Razorbill

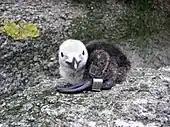
Banded chick on Gannet Island, Labrador

Nest site choice is very important for these birds to ensure the protection of the young from predators. Unlike murres, nest sites are not immediately alongside the sea on open cliff ledges but at least away, in crevices on cliffs or among boulders. Nests are usually confined among the rocks or slightly more open. Some sites are along ledges, however, crevice sites seem to be more successful due to reduced predation.